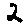
Label: 2